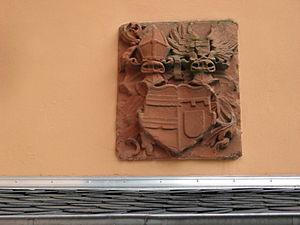
Le couvent de Springiersbach est un ancien couvent d'augustins, devenu aujourd'hui couvent de carmélites. Il se trouve en Allemagne près de Bengel dans l'Eifel, à 16 km de Wittlich.